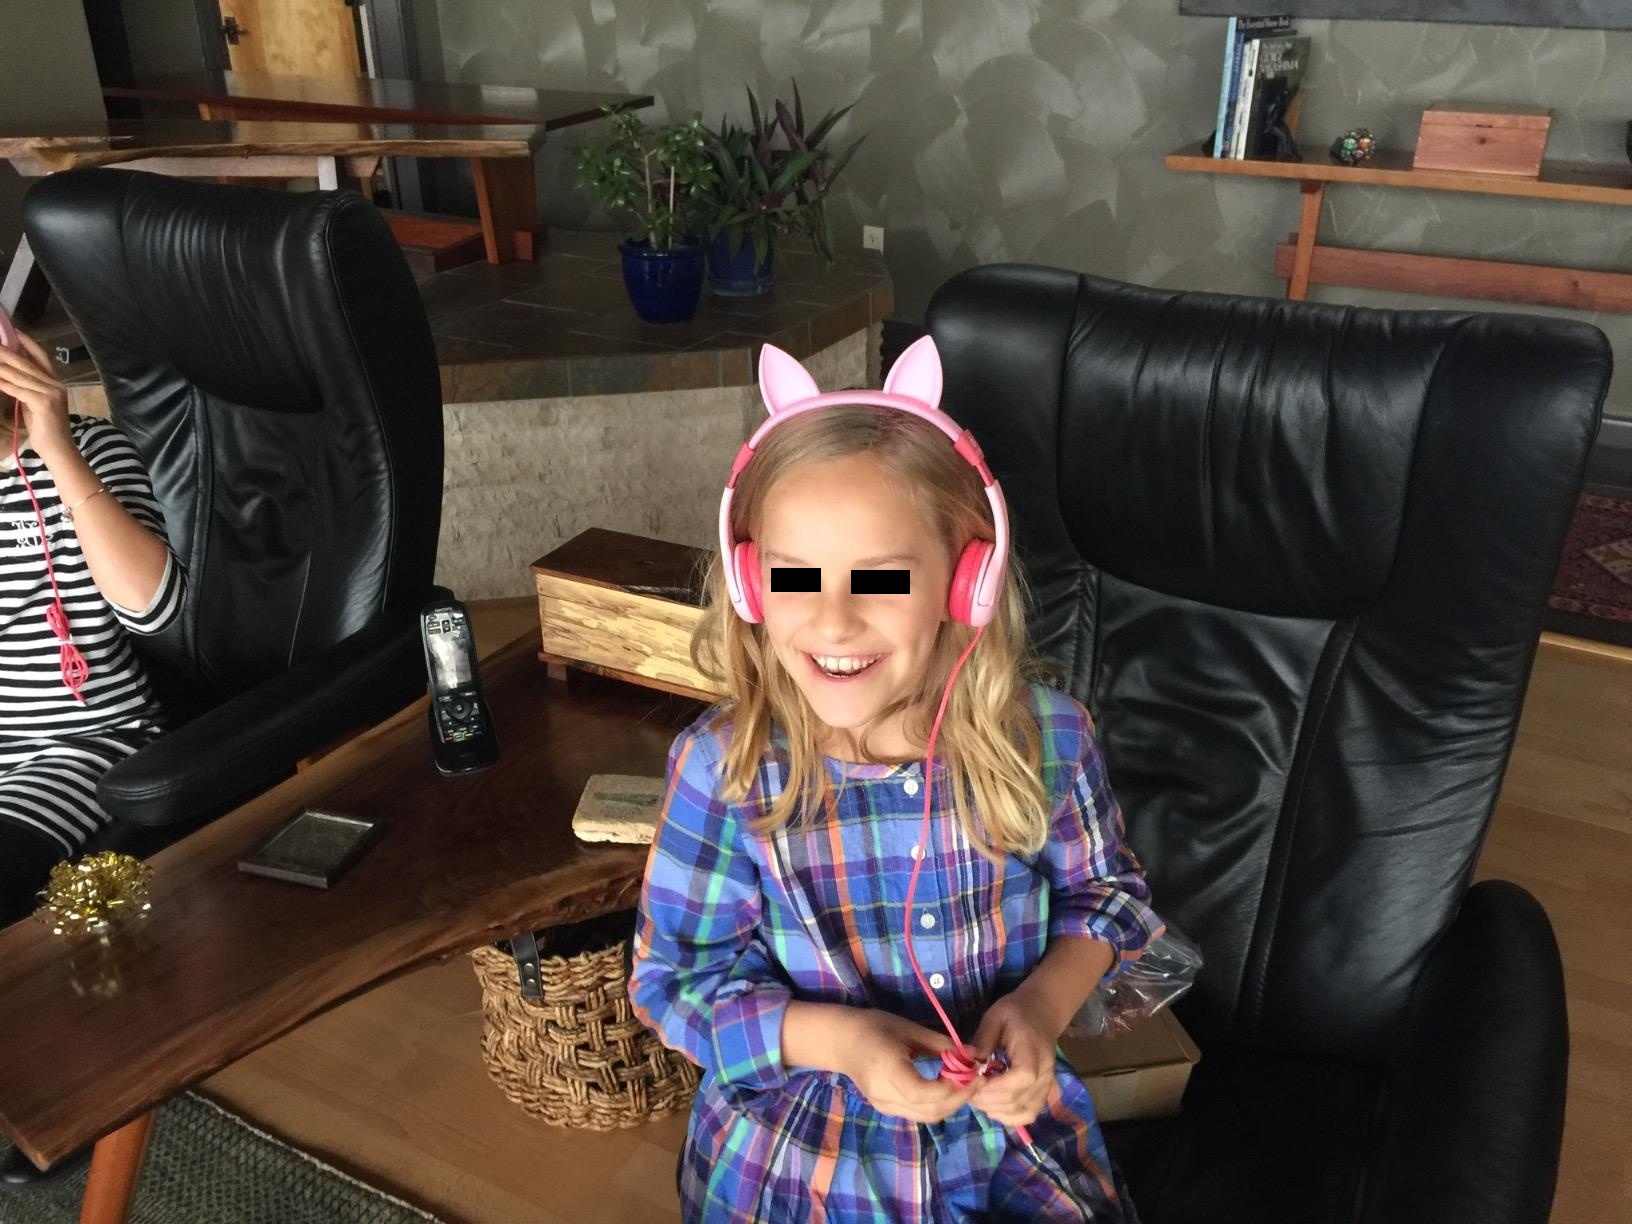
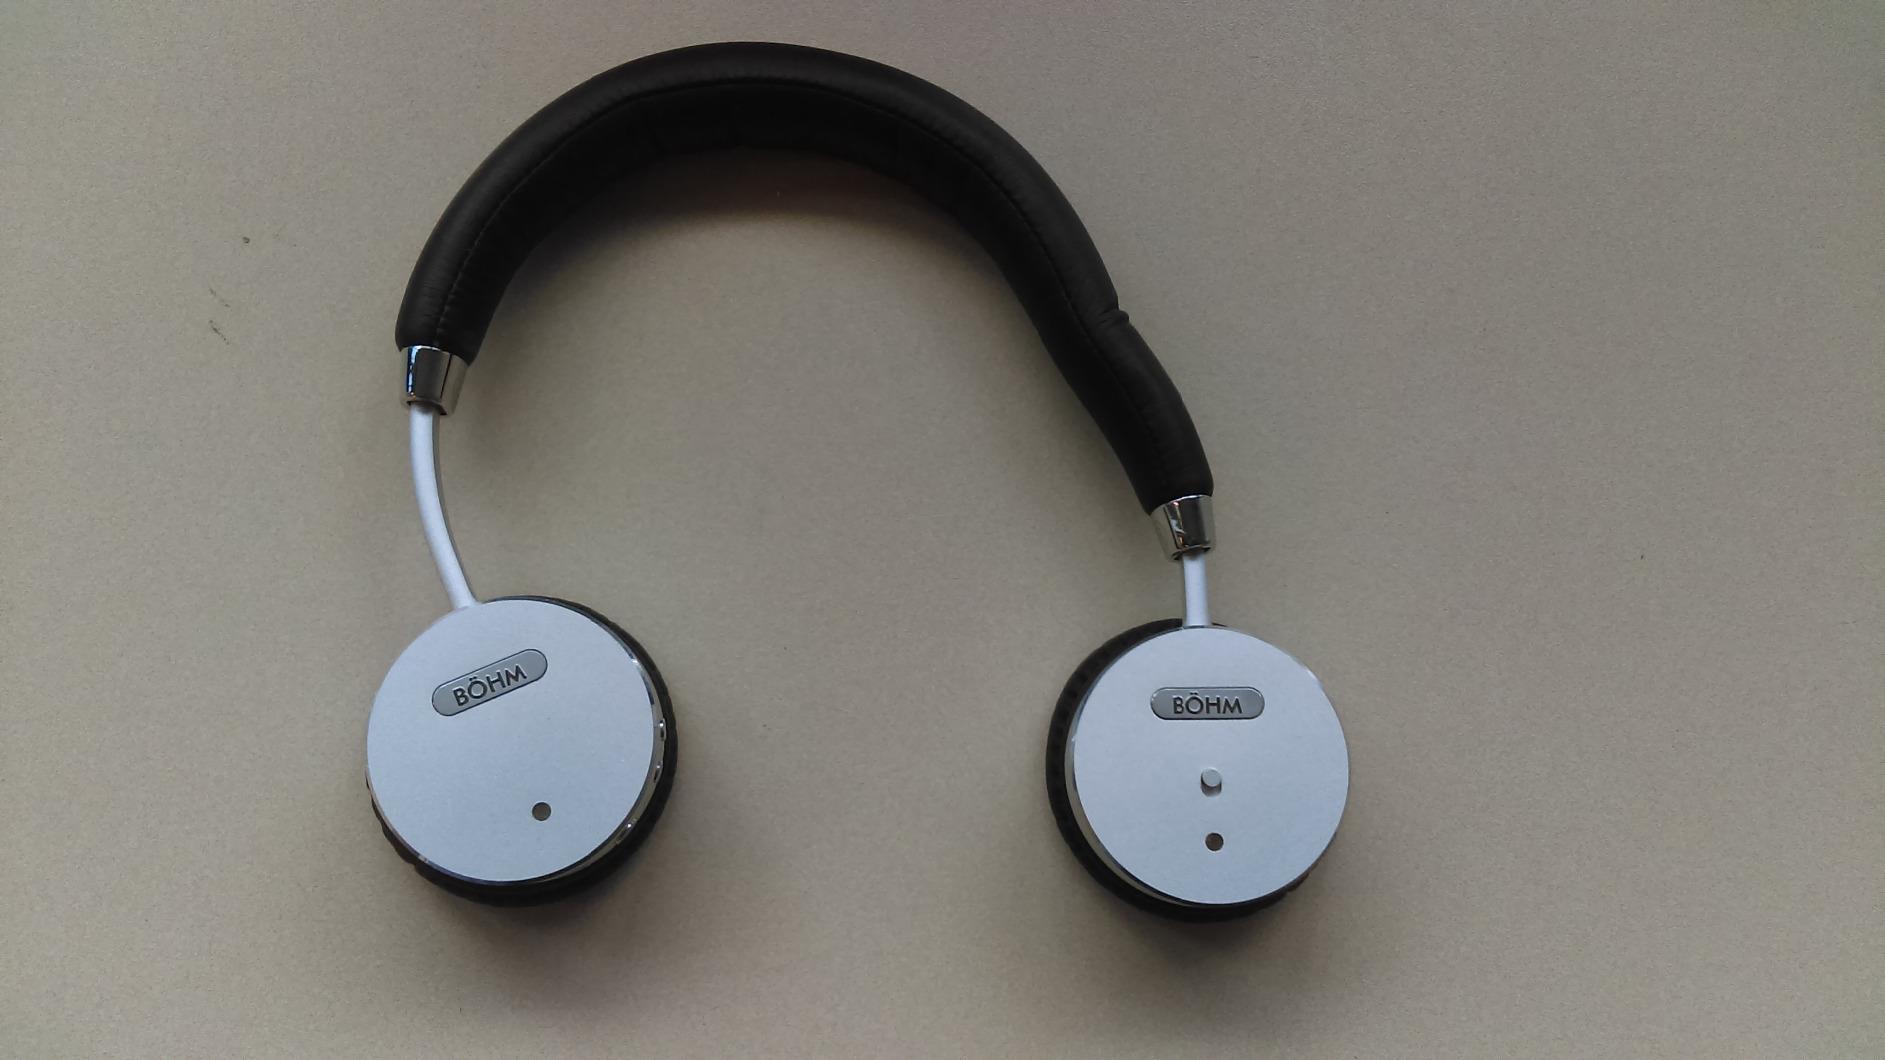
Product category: headphones
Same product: no